Robert Evans (wrestler)

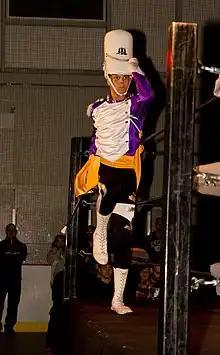
Peck making his entrance in March 2012

Peck started off 2012 with a losing streak against Hallowicked, Sara Del Rey, Ophidian, Dasher Hatfield, and Chuck Taylor, which led to Veronica, who had begun showing interest in Chikara newcomer "Mr. Touchdown" Mark Angelosetti, breaking off the relationship between herself and Peck, resulting in Peck becoming a fan favorite in the process. Peck then turned into Mixed Martial Archie, adopting a gimmick of a mixed martial artist in an attempt to show Veronica that he could be tough and a winner. However, Peck's debut under his new persona ended in another loss, when he was disqualified for excessive punishment, after refusing to stop ground-and-pounding Mark Angelosetti, after Veronica had walked out and started to flirt with him. While Archie ended his losing streak on April 28 in a match against Kobald, he was unable to win back Veronica, who instead aligned herself with Angelosetti. On June 2 at Chikara's second internet pay-per-view, , Archie teamed up with former rival Colt Cabana to take on Angelosetti and his Throwbacks tag team partner Dasher Hatfield in a Loser Leaves Town match, where the loser of the fall would have to leave Chikara. After being dropped onto the ramp with a spinebuster by Angelosetti, Archie left the match temporarily only to return as Archibald Peck. However, at the end of the match, while the referee was distracted, Angelosetti hit Peck with his football helmet, after which Hatfield pinned him for the win. Following the match, Veronica kissed her new boyfriend Angelosetti, while the dejected Peck walked out of the arena. Following the event, Chikara started a series titled "Where in the World is Archibald Peck?" on its YouTube page, with each episode depicting Peck walking, in his wrestling gear, to somber music in different major cities across the United States. The series aired weekly until July 20, when Peck reached the outskirts of Dallas, Texas.